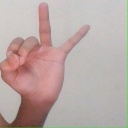
अक्षर: ण